Matt Tong

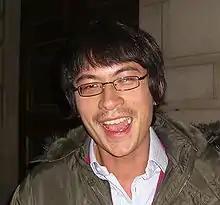
Tong in 2007

Matthew Chee Hung Tong (born 29 April 1979) is a British musician from Bournemouth, England. He is best known as the drummer of Bloc Party from 2002 to 2013 and has been a member of Algiers since 2015.